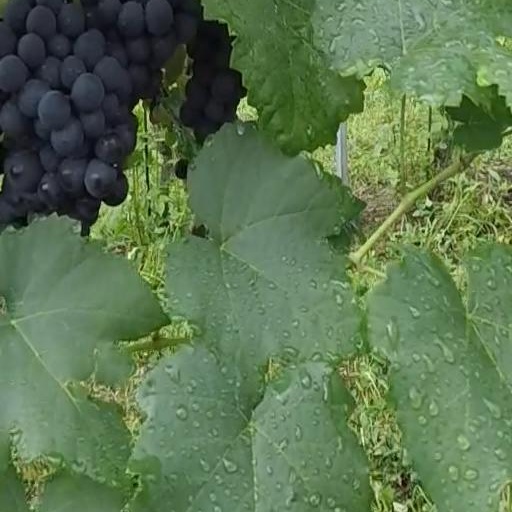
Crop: grape